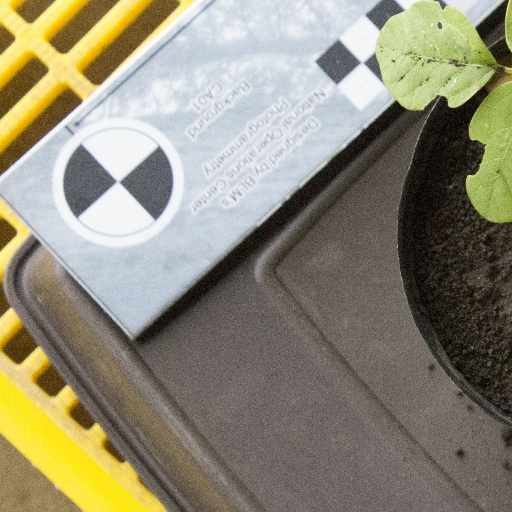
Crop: soybean